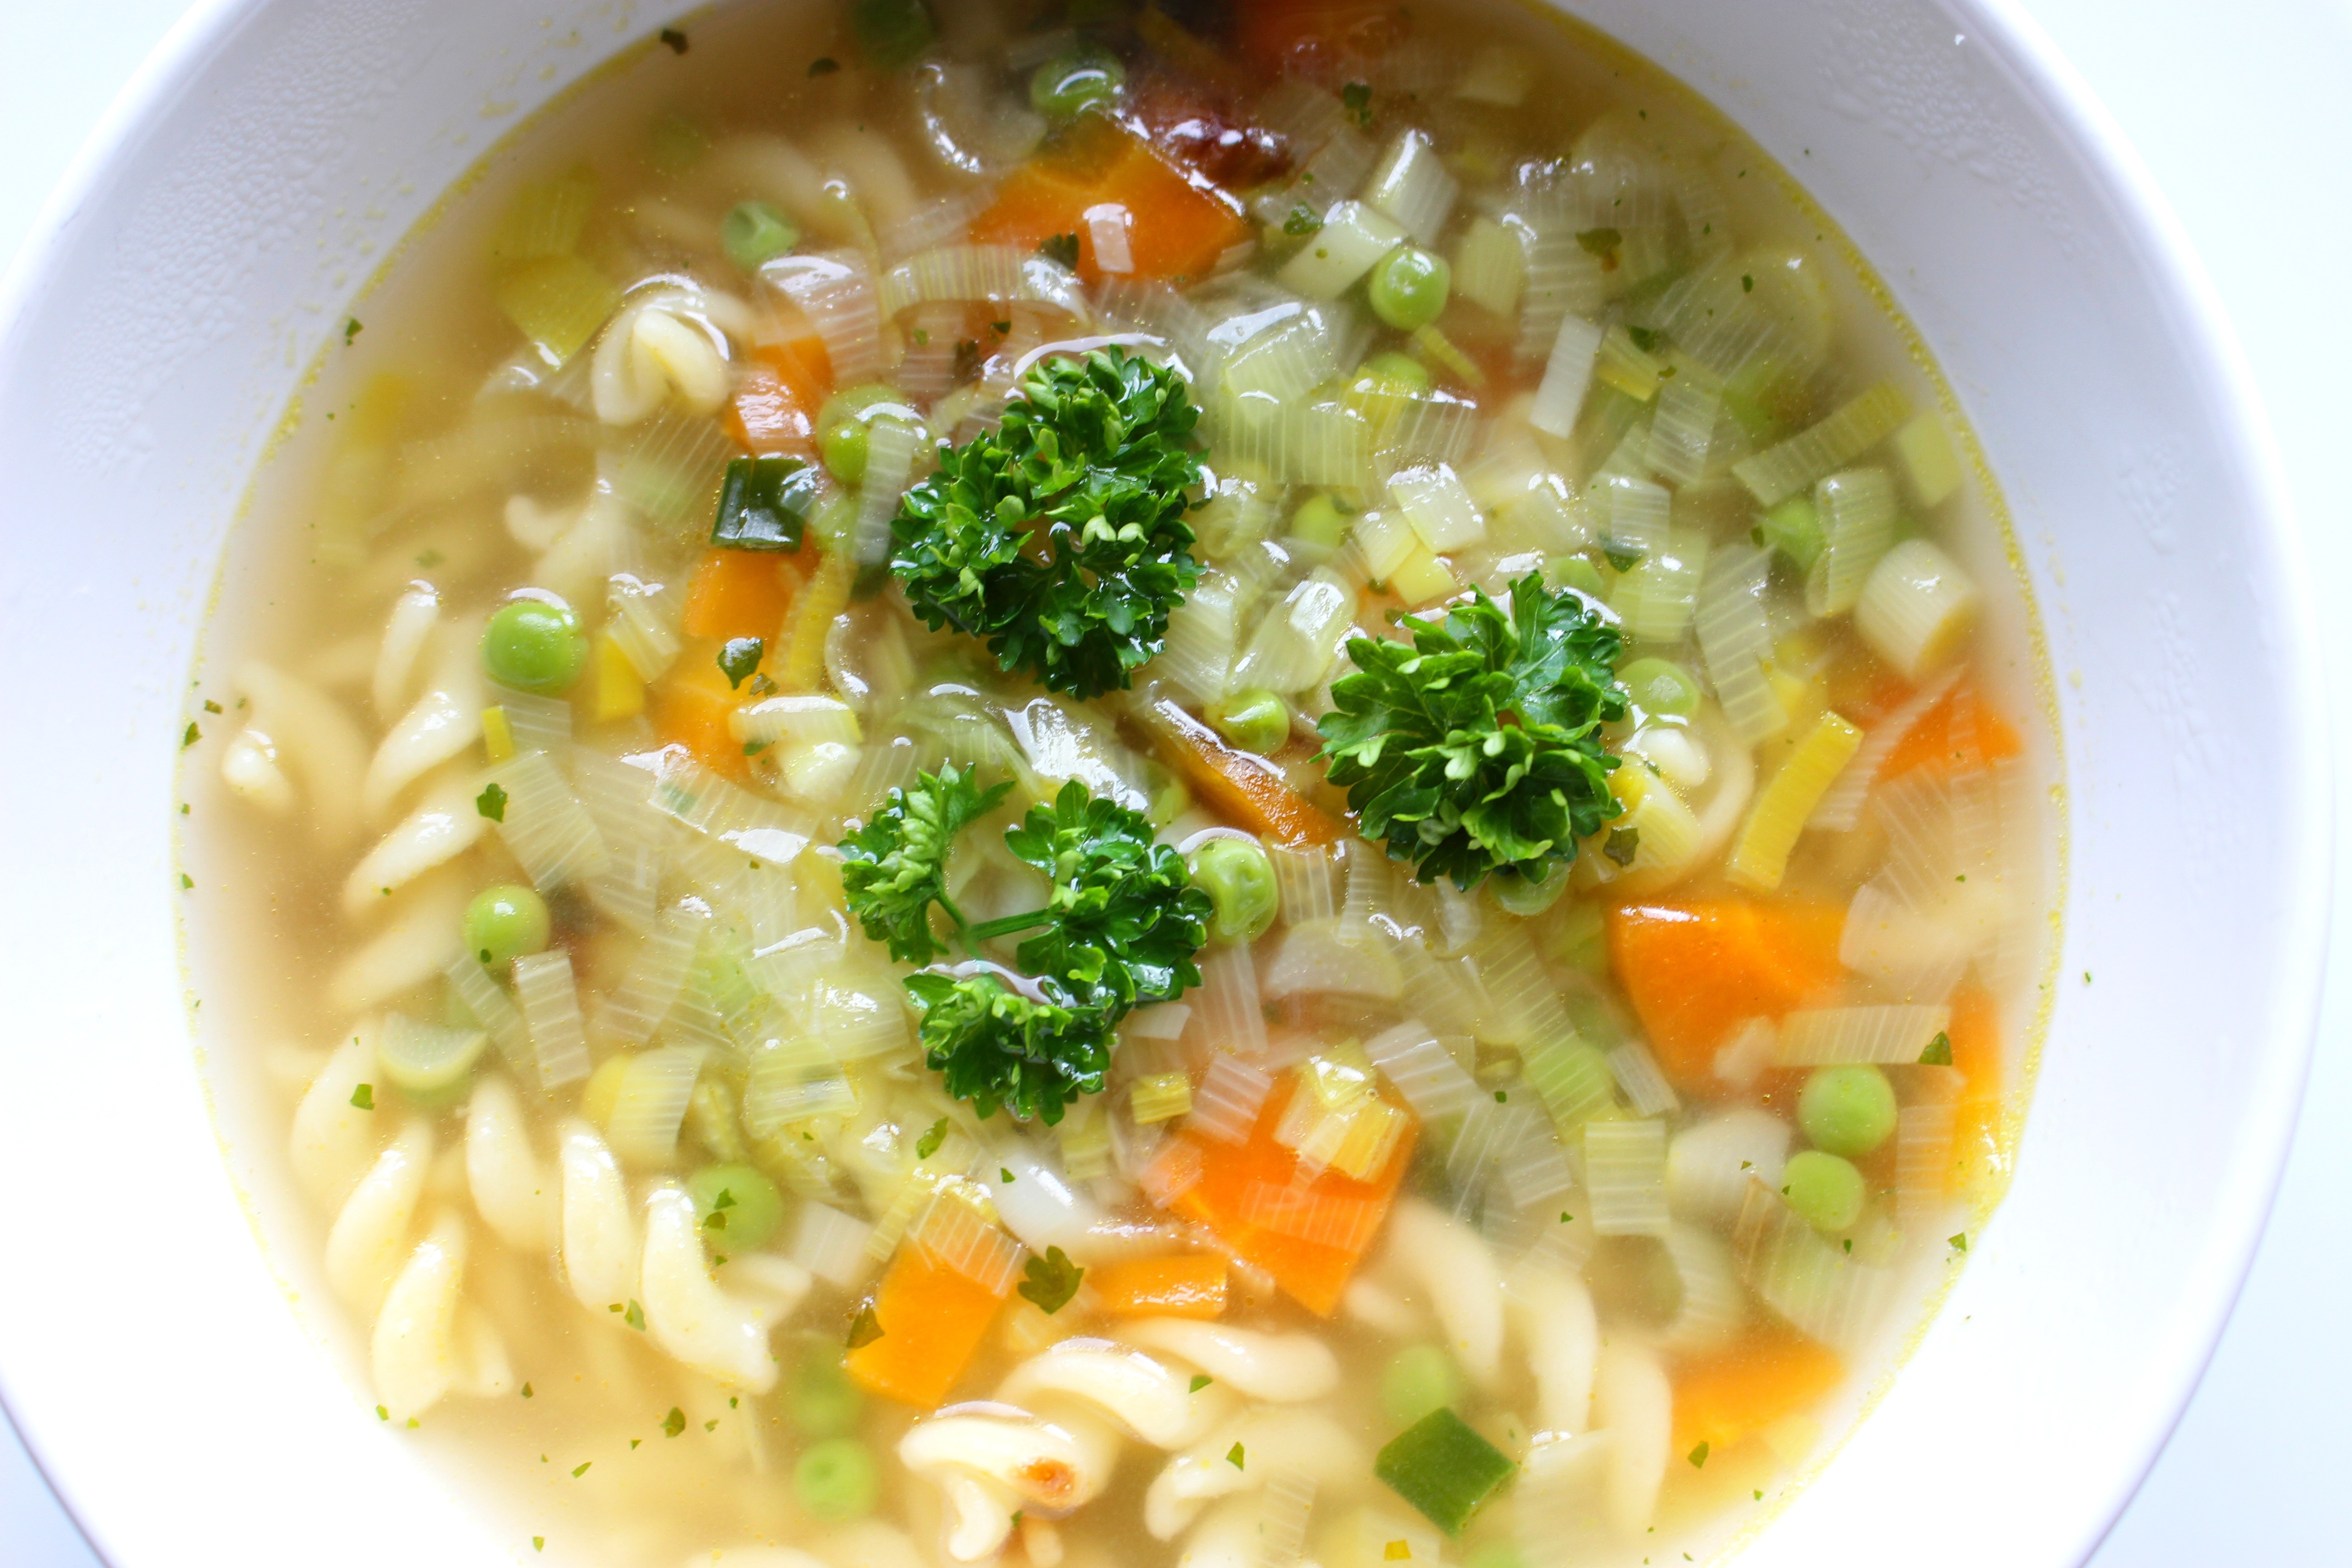
dish, food, recipe, soup, asian food, broth, vegetables, vegetarian food, italian food, chinese food, hot and sour soup, noodle soup, asian soups, tibetan food, vegetarian cooking, batchoy, cock a leekie soup, lomi, egg drop soup